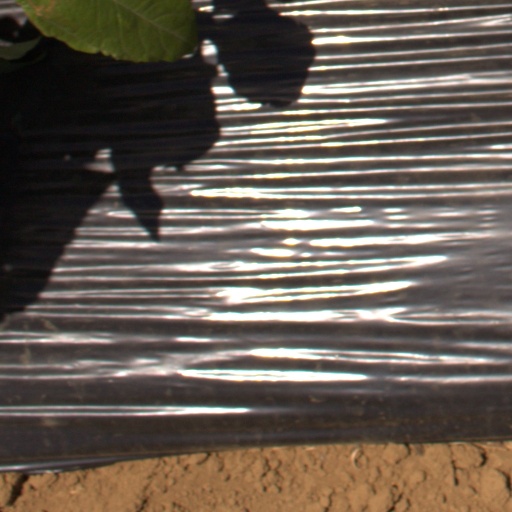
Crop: Jerusalem artichoke